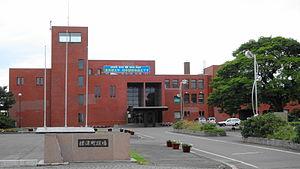
Shibetsu est un bourg du district de Shibetsu, situé dans la sous-préfecture de Nemuro, sur l'île de Hokkaidō, au Japon.